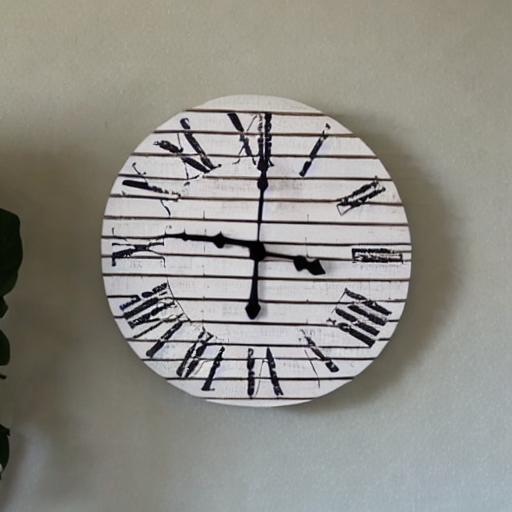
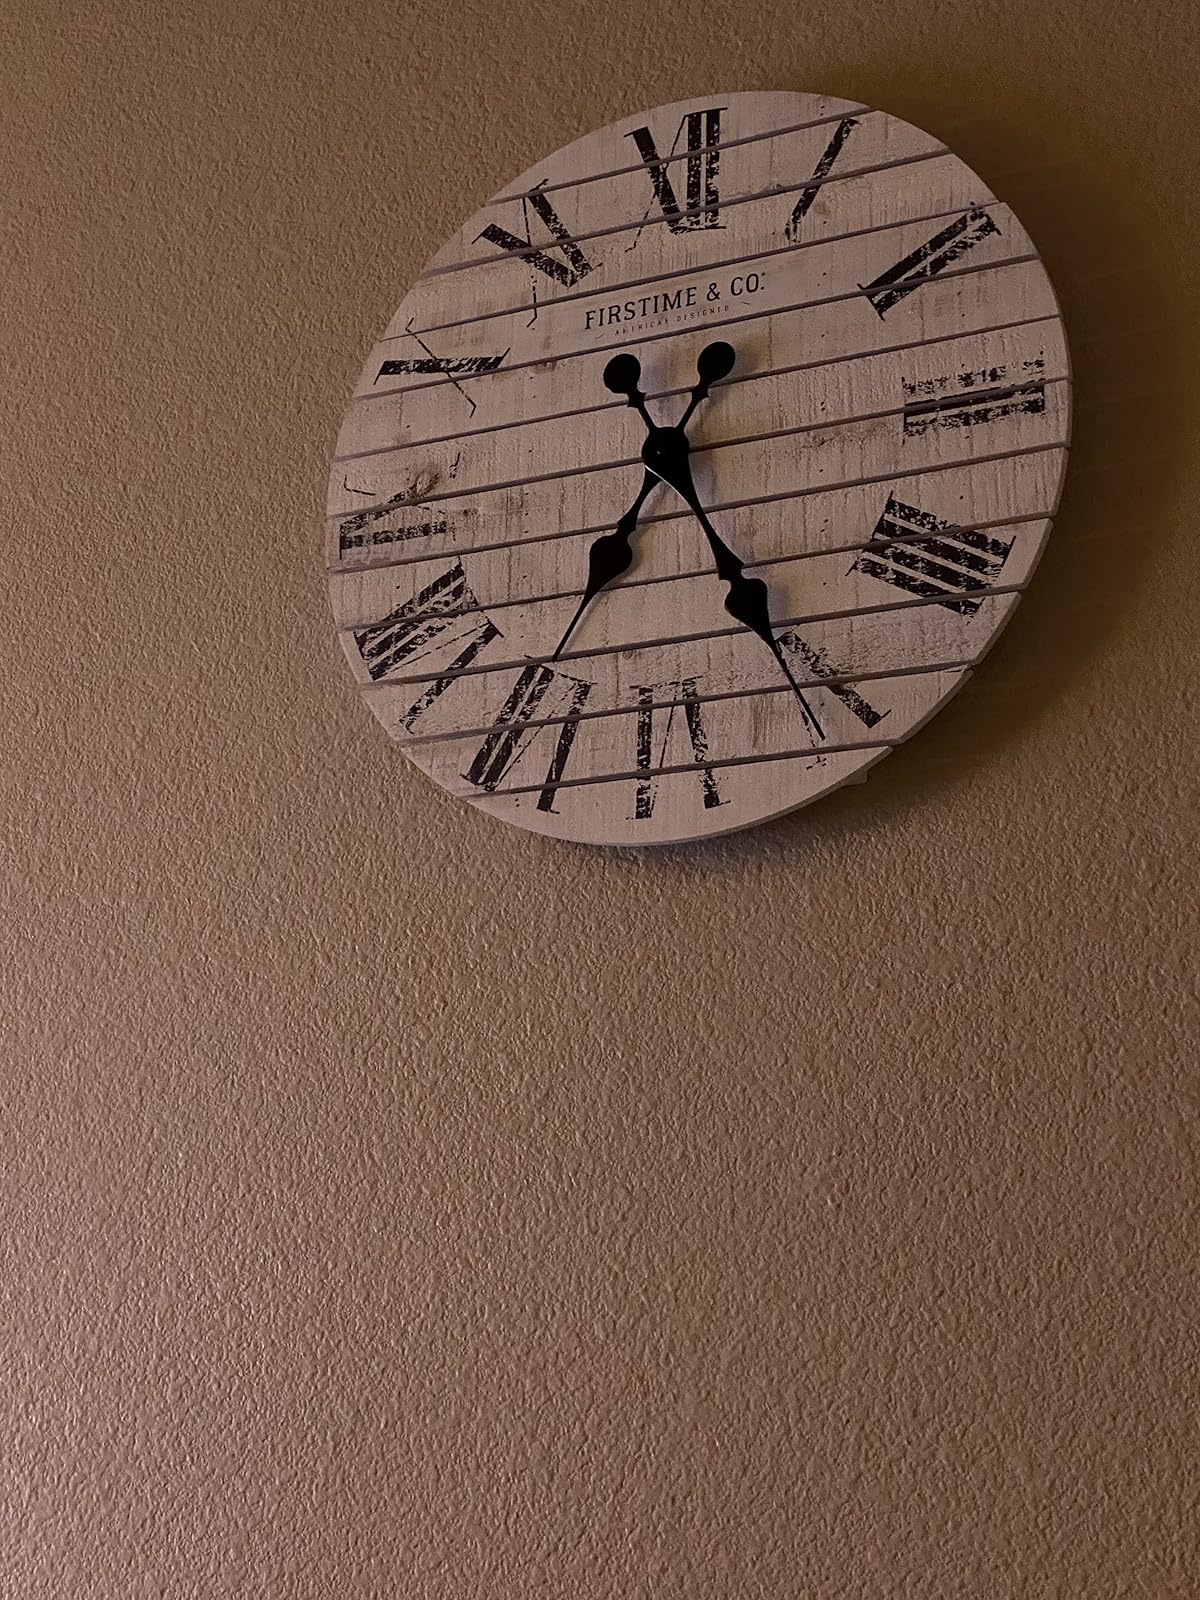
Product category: clock
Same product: no